Fiat Croma

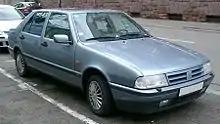
Fiat Croma (after the facelift of 1991).

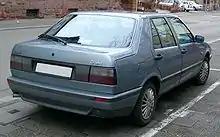
Rear view (post-facelift model)

The Croma received a light facelift for 1988, first shown in Frankfurt in September 1987. The black plastic between the rear lamps was now ridged rather than smooth, the lower portion of the bumpers were body coloured, and the turn signals received clear glass rather than amber.